Universidad Juárez del Estado de Durango

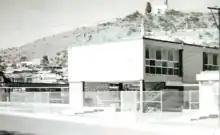
The School of Dentistry opened in 1974 under the direction of Dr. Guillermo Peschard.

In 1938, with the incorporation of Instituto Juárez into the University of Mexico, the school took on the motto of that institution ("Por mi Raza hablará mi espíritu", or "The Spirit shall speak for my race"), its colors of blue and gold, and its current seal.